Matt Haarms

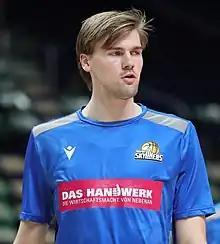
Haarms in 2023

Matt Haarms (born 22 April 1997) is a Dutch professional basketball player for Kagoshima Rebnise of the B.League. He played college basketball for the Purdue Boilermakers and the BYU Cougars. Haarms also plays for the Netherlands men's national basketball team.